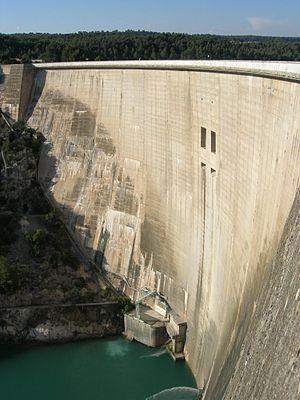
Photographie du barrage de Bimont, commune de Saint-Marc-Jaumegarde, Bouches-du-Rhône, France.
La notion de fragmentation ou de morcellement des écosystèmes / des habitats / écopaysagère / écologique englobe tout phénomène artificiel de morcellement de l'espace, qui peut ou pourrait empêcher une ou plusieurs espèces de se déplacer comme elles le devraient et le pourraient en l'absence de facteur de fragmentation.
Le barrage de Bimont, ou barrage du Bimont ou encore barrage Rigaud, est un barrage voûte mis en service en 1952 sur la commune de Saint-Marc-Jaumegarde, dans la montagne Sainte-Victoire près d’Aix-en-Provence. Il est alimenté principalement par l'eau de la branche ouest du canal de Provence, amenée par une galerie souterraine, qui se déverse peu avant le mur du barrage sur la rive droite.